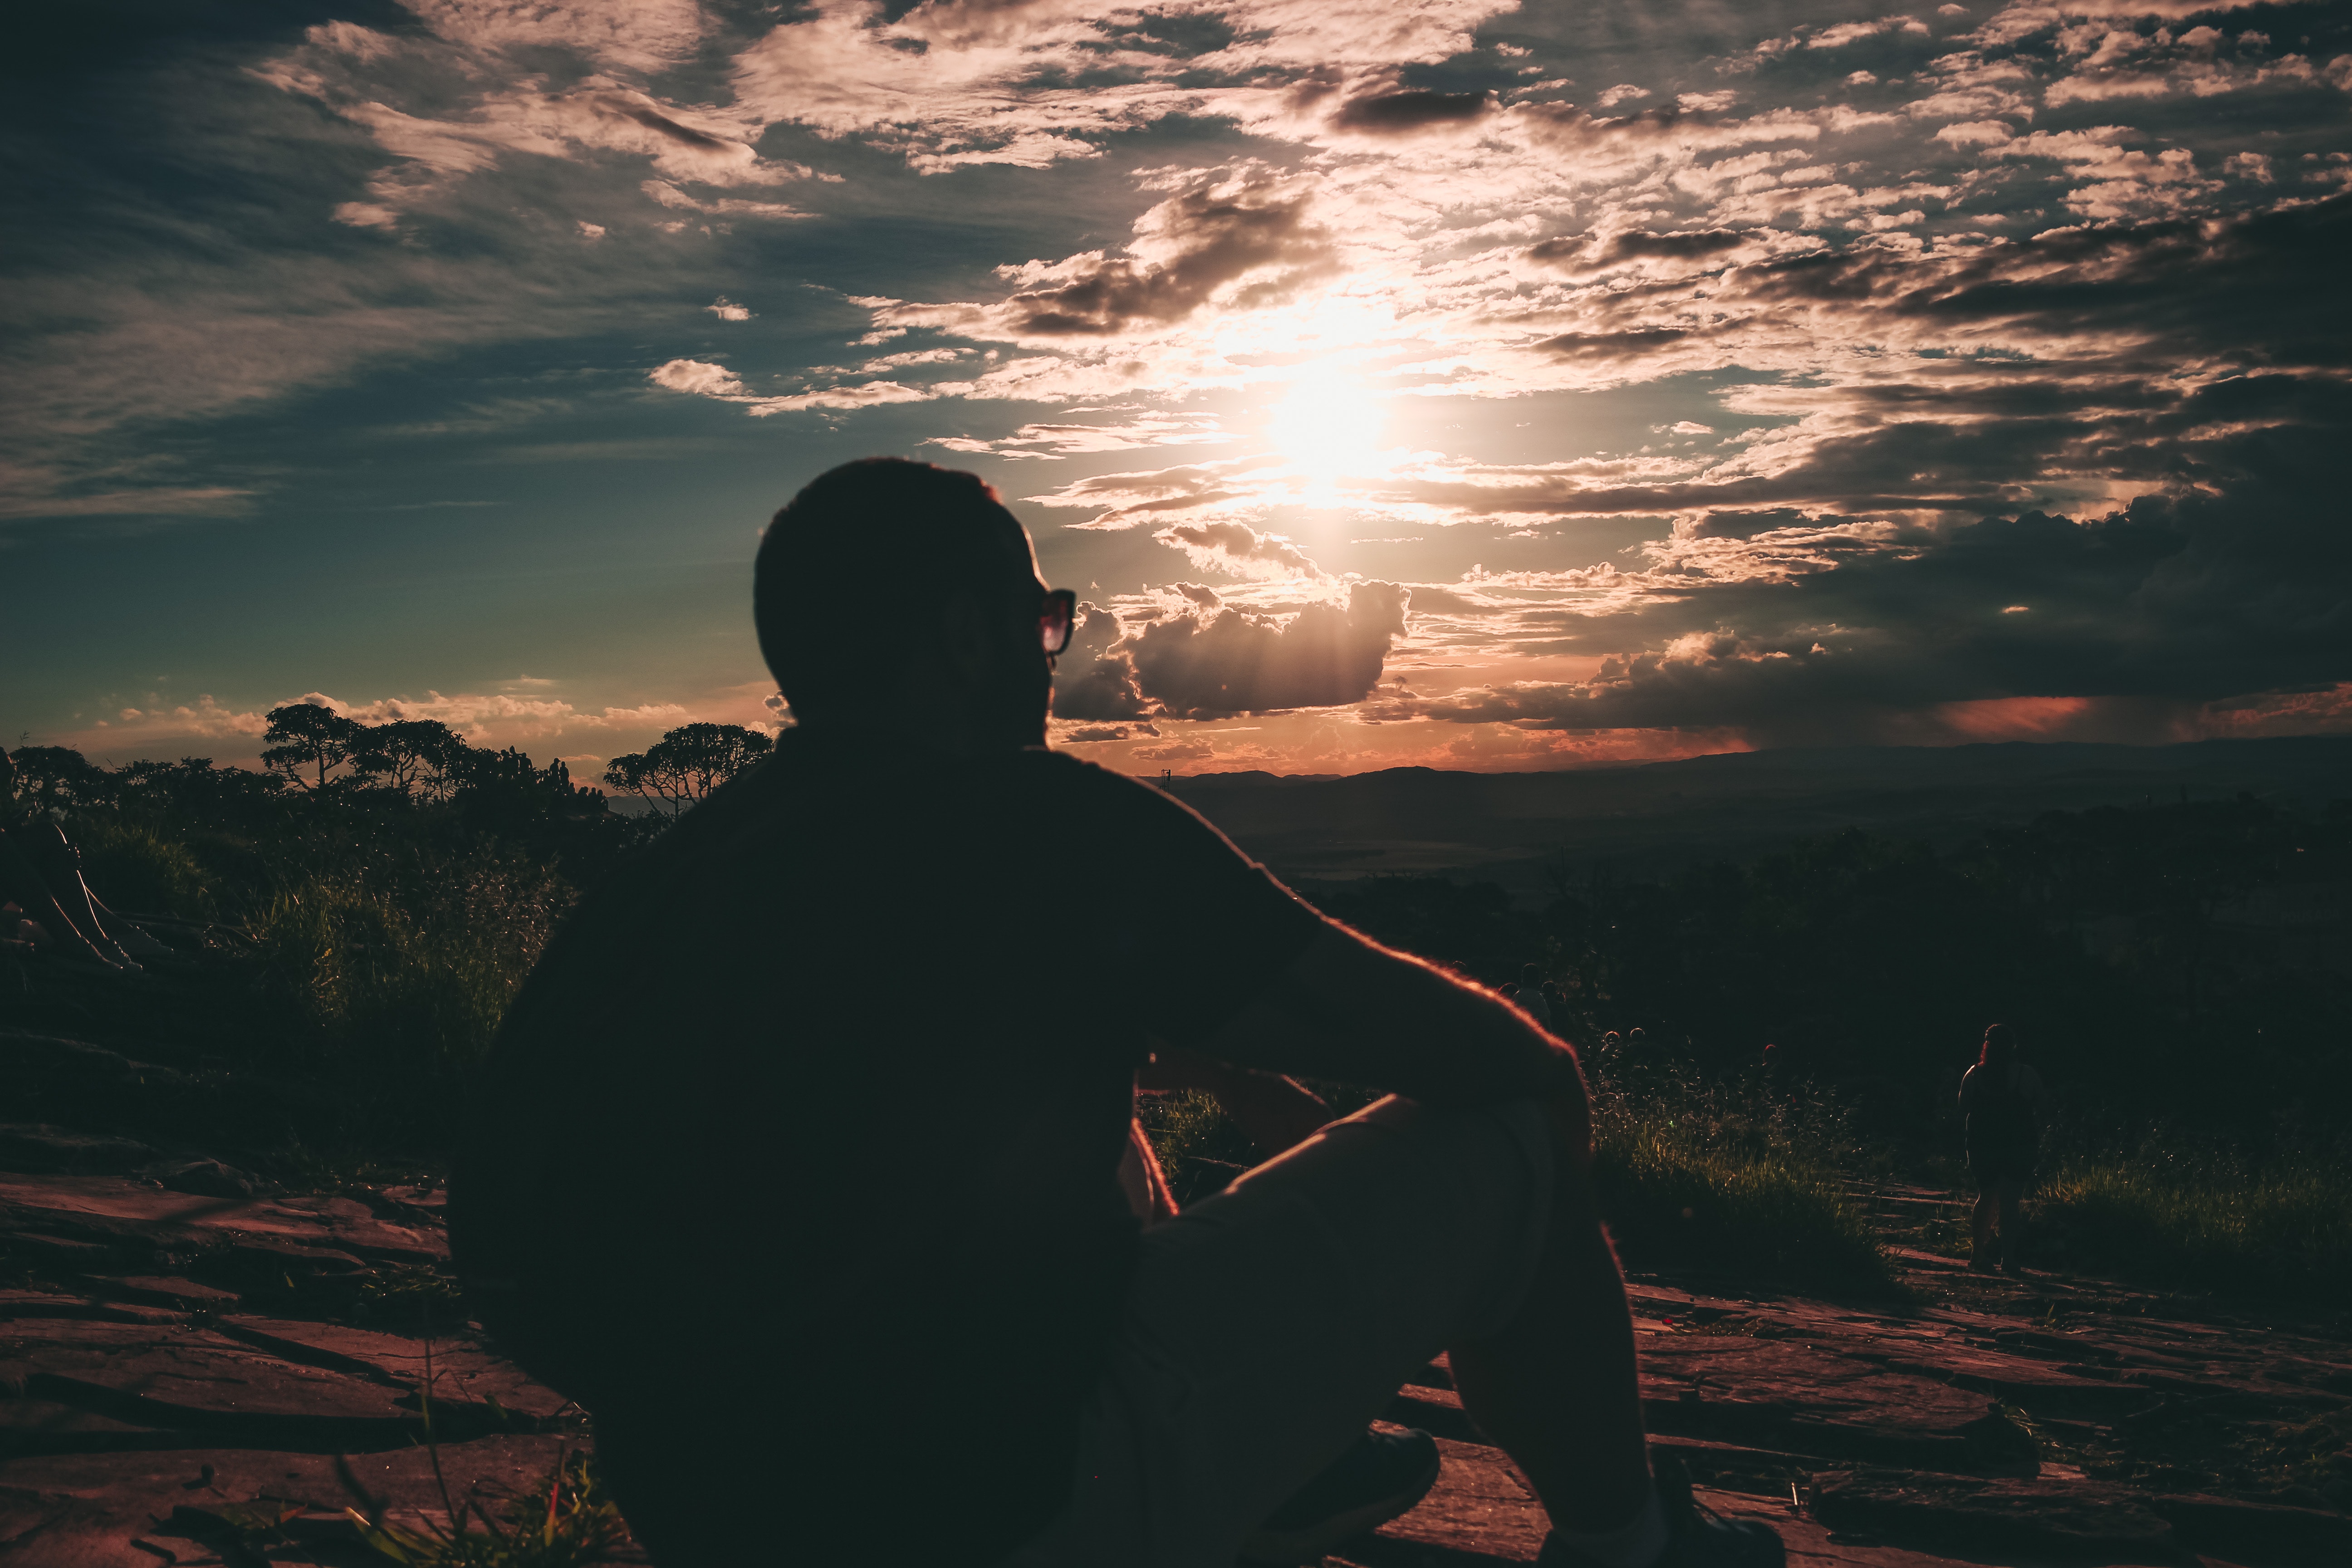
sky, People in nature, cloud, sunset, backlighting, sunlight, horizon, morning, photography, sunrise, tree, evening, silhouette, atmosphere, landscape, sea, sitting, ocean, stock photography, shadow, dusk, plant, sun, darkness, flash photography, meteorological phenomenon, hill, mountain, astronomical object